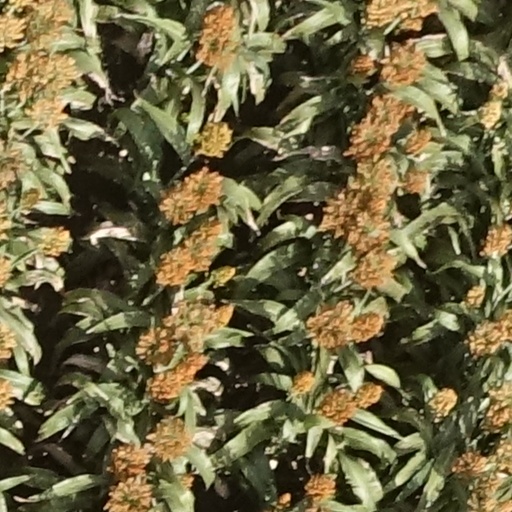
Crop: sorghum